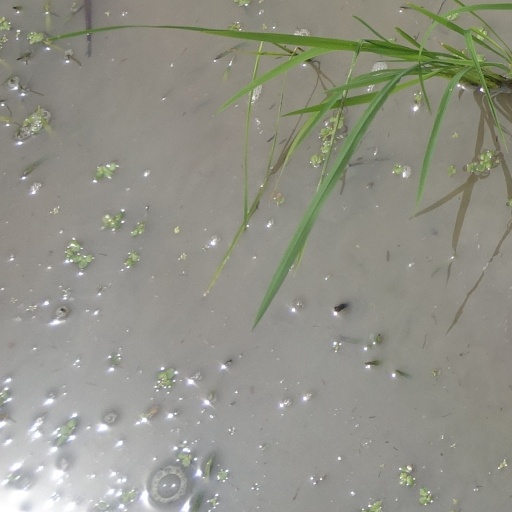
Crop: rice